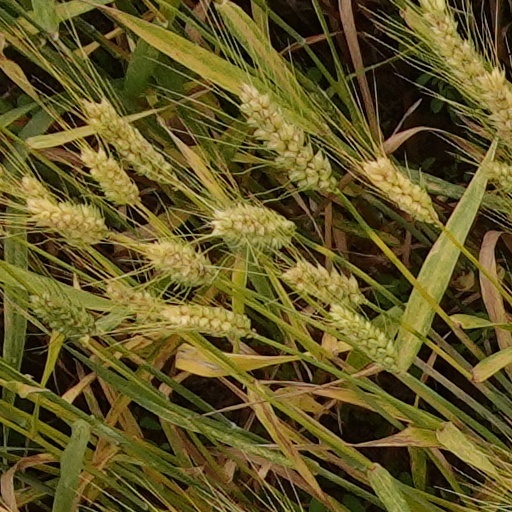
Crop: wheat